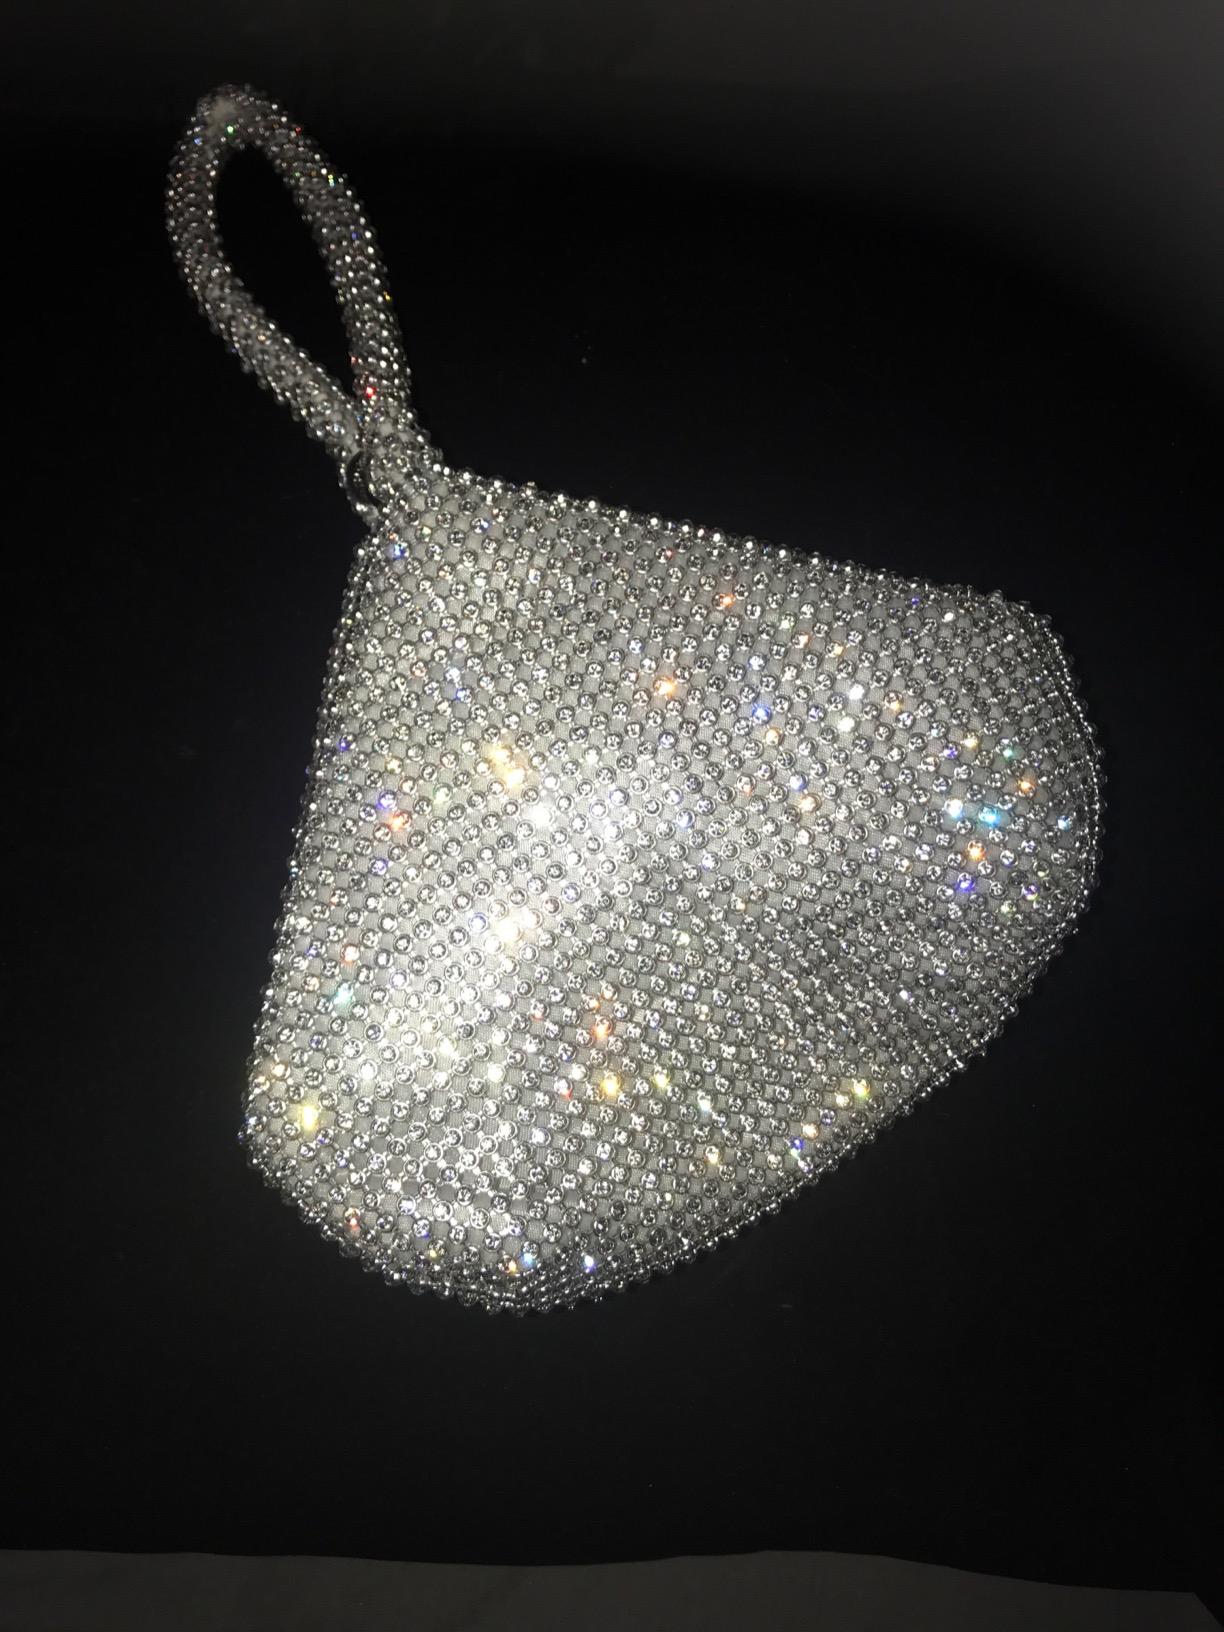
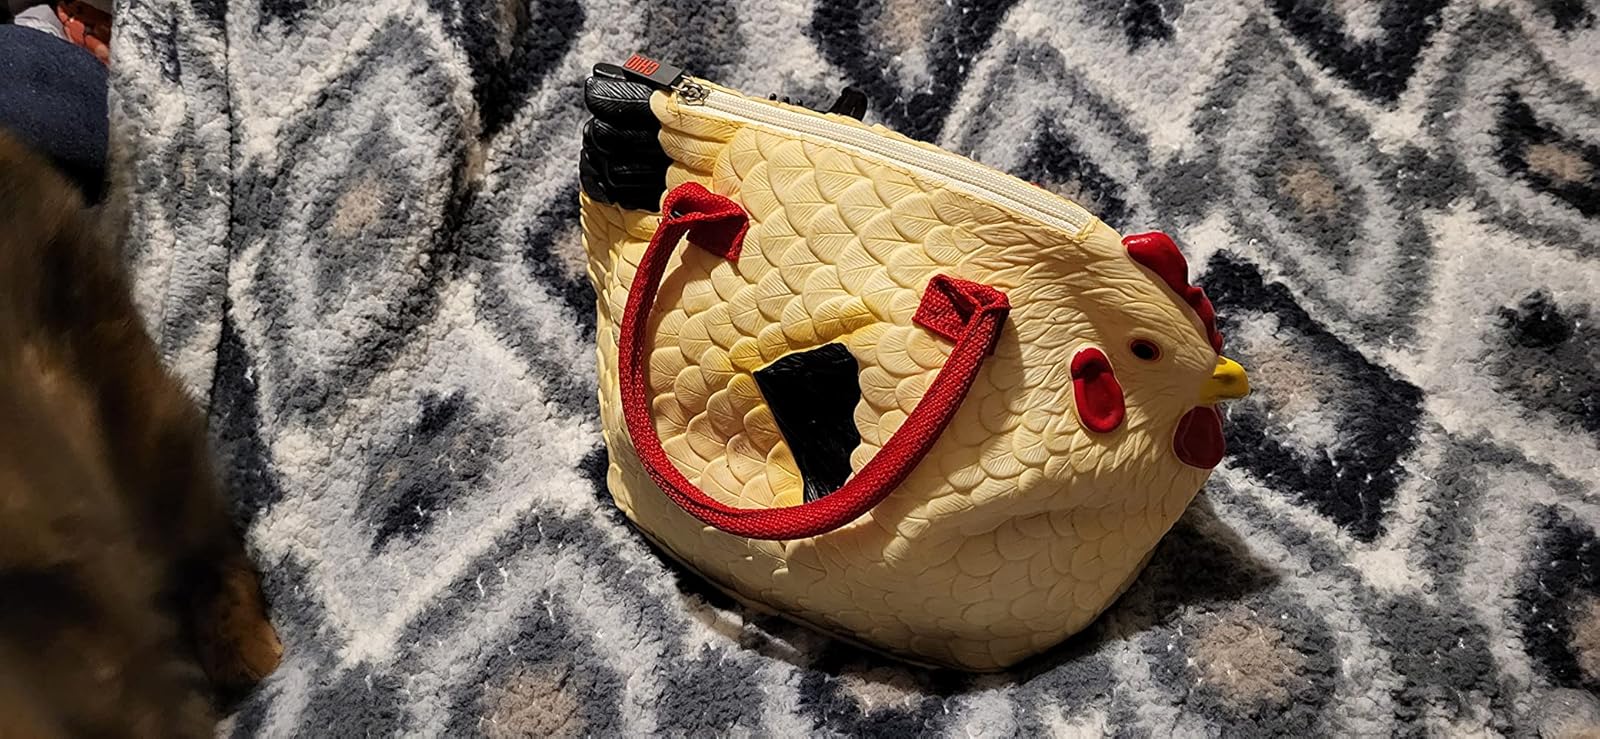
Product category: accessories_handbag
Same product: no